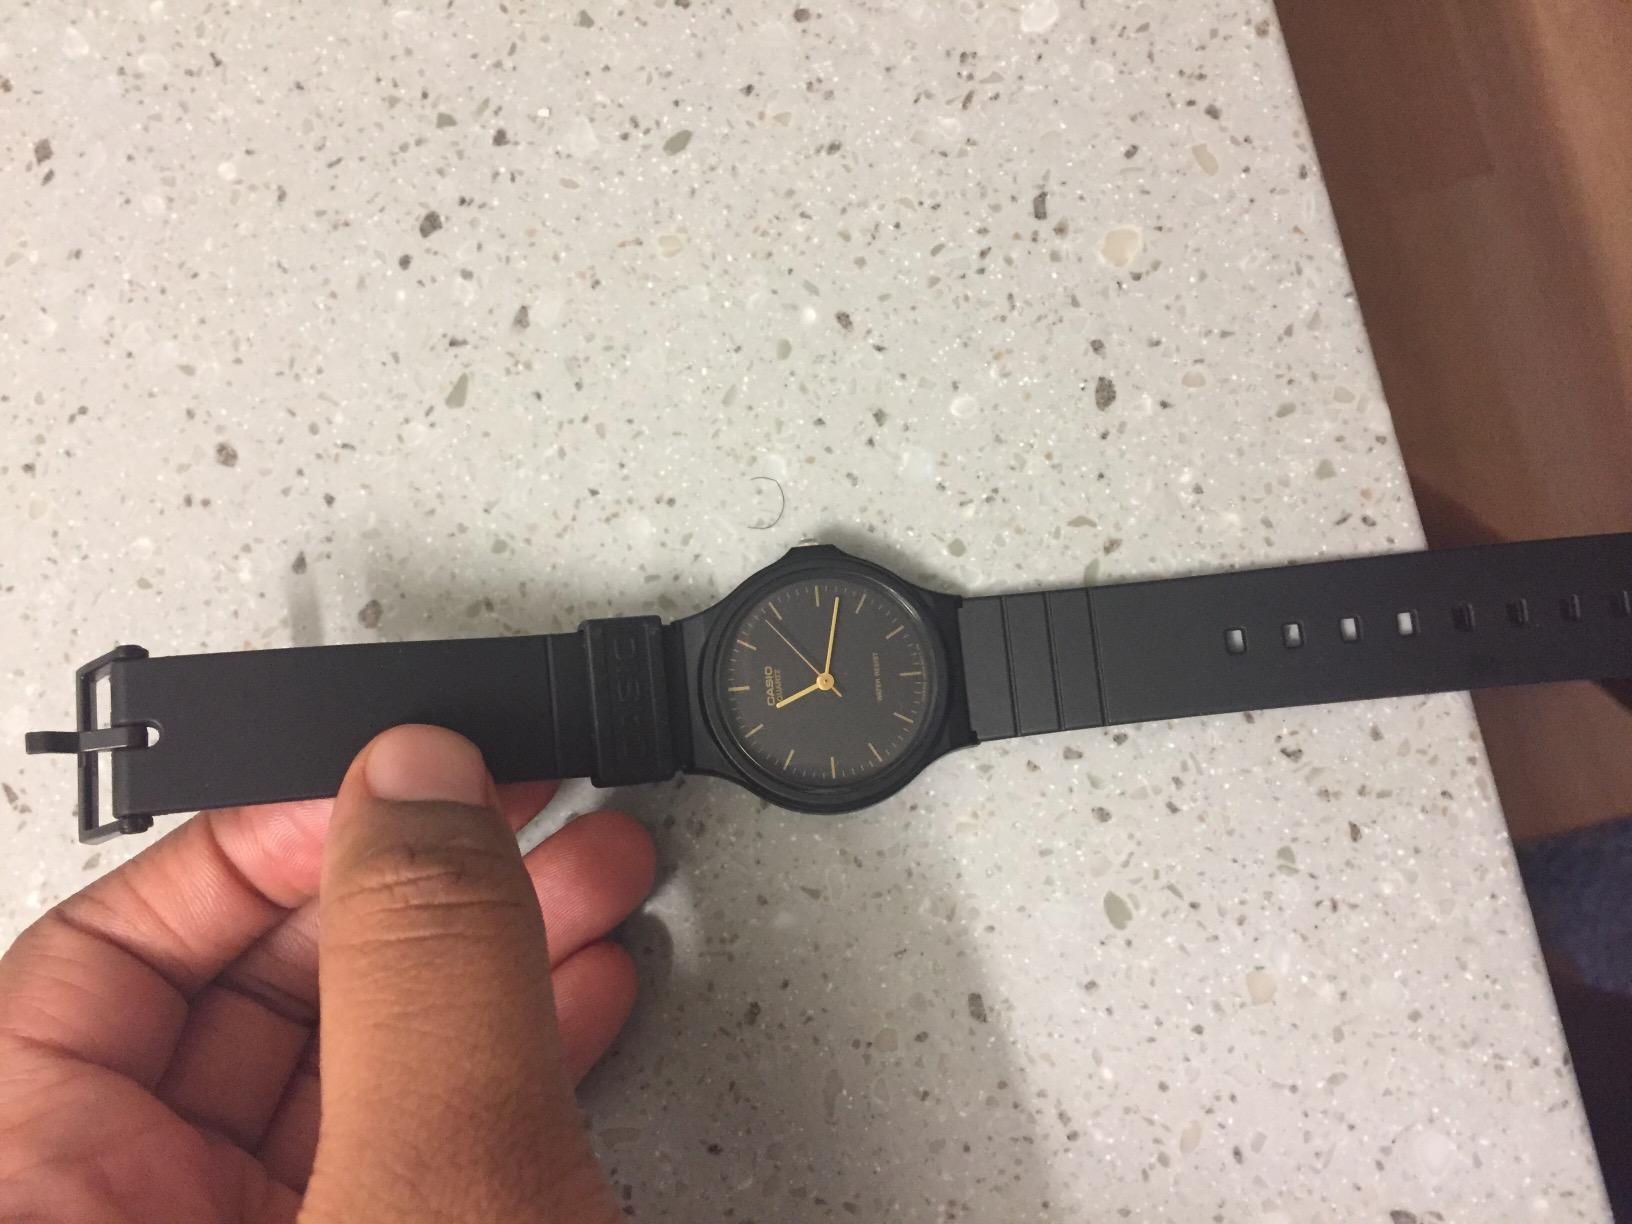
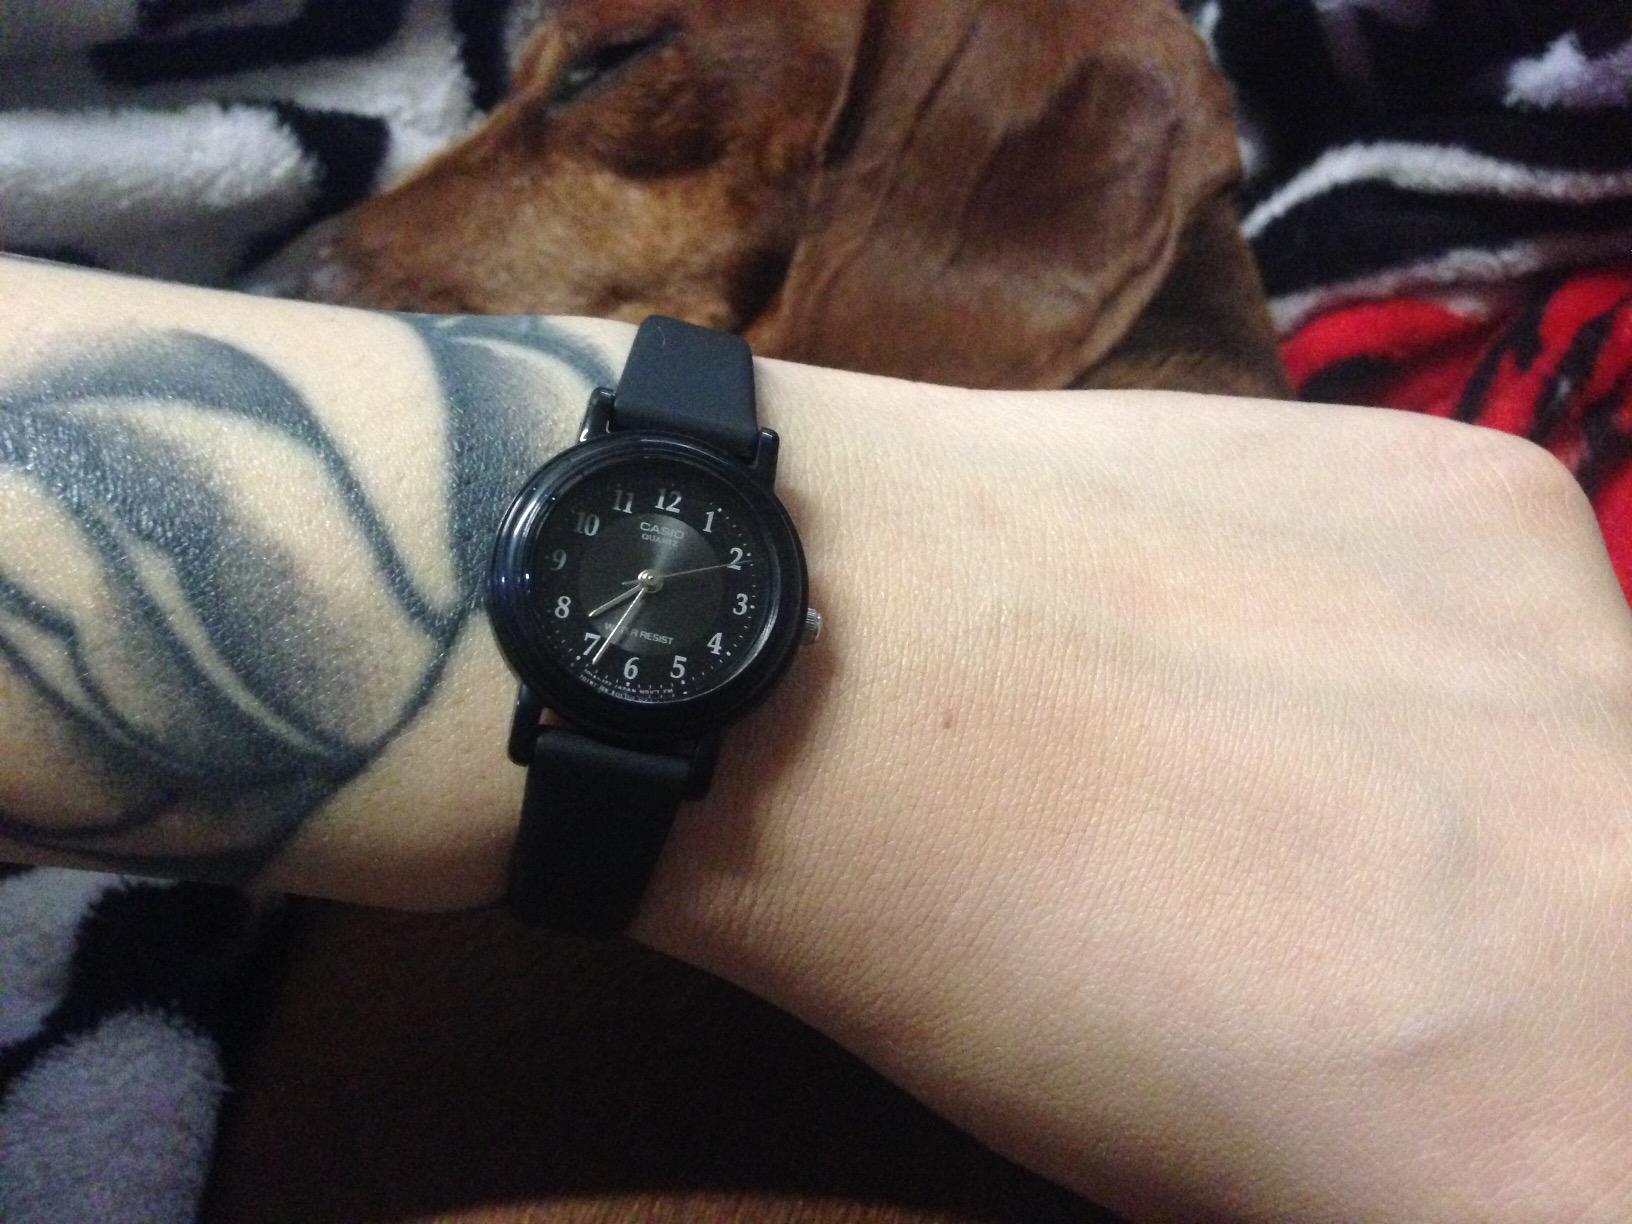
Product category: accessories_watch
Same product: no